Veracruz (city)

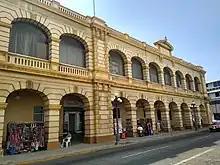
The Palacio Federal de Veracruz

In the port area are the Pemex Tower, the old lighthouse, which was the seat of government for Venustiano Carranza, and the Crafts Market. On Marina Mercante Street are located the Old Customs Building, the Postal and Telegraph twin buildings, as well as the old railroad terminal. In the 1920s, passenger traffic was such that the station had its own hotel. The Juárez Hemicycle Monument stands in front of the Civil Registry Building, which contains the first birth certificate issued in the country.